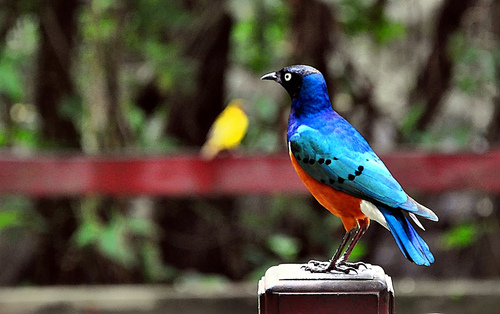
the bird is blue with a red belly and turquoise wings.
this is a blue bird with a red belly, abdomen and thighs.
this striking bird has varying shades of bright blue plumage, a robust orange belly, and a long, pointed, black bill.
the bird has long legs, a orange breast, and is a pretty blue color all over.
this bird has a very bright blue color on its head and back while it's body is covered in orange feathers.
a small, blue bird with a black head and an orange belly.
a medium sized bird, with a purple tail and nape, 2 black wing bars, yellow belly, black crown, and a pointed bill.
this colorful bird has long black tarsus and feet, bright white eyes, and is bright blue along the crown and back, has teal wings with black wing bars, and a bright orange belly.
this colorful bird has blue on its back and orange on its belly and abdomin
this colorful bird has a black head, dark blue neck, light blue wings, black spotted wingbars, and yellow belly.
Species: Cape Glossy Starling